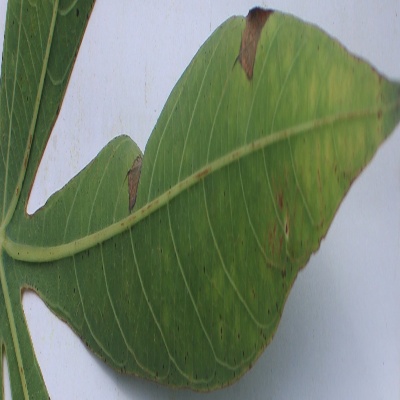
Crop: Cassava
Condition: brown spot